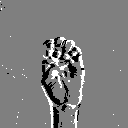
ASL letter: e